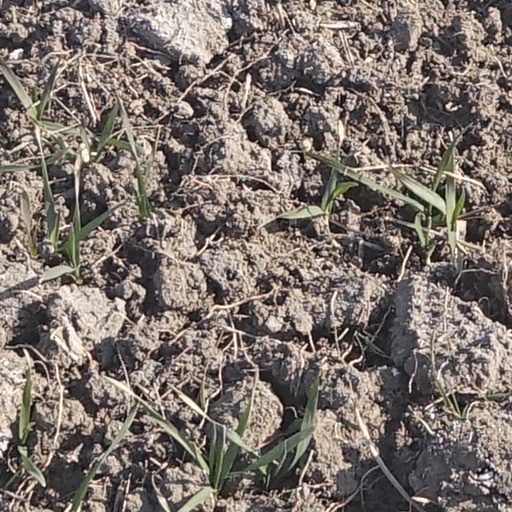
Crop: wheat